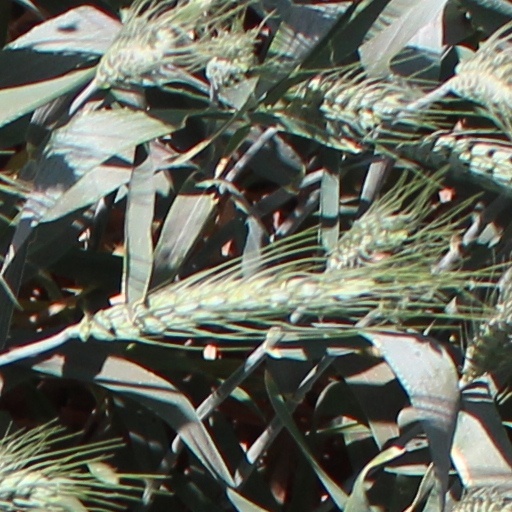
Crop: wheat